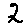
Label: 2